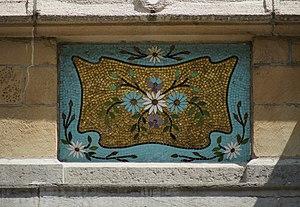
L'ensemble Baeckelmans est une suite de deux immeubles réalisés par l'architecte Joseph Baeckelmans dans le style Art nouveau à Anvers en Belgique.